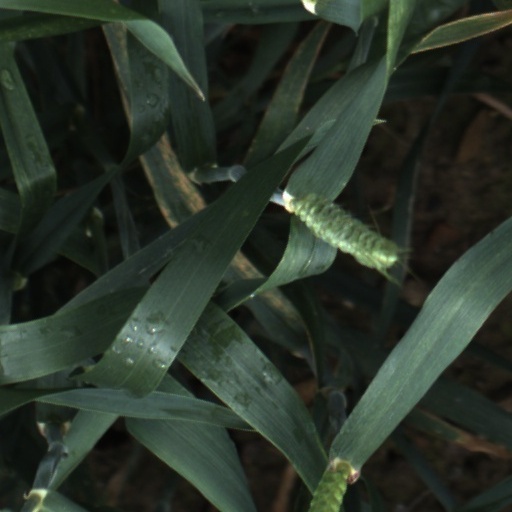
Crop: wheat